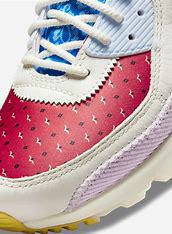
Brand: Nike
Model: Air Max 90 Sale